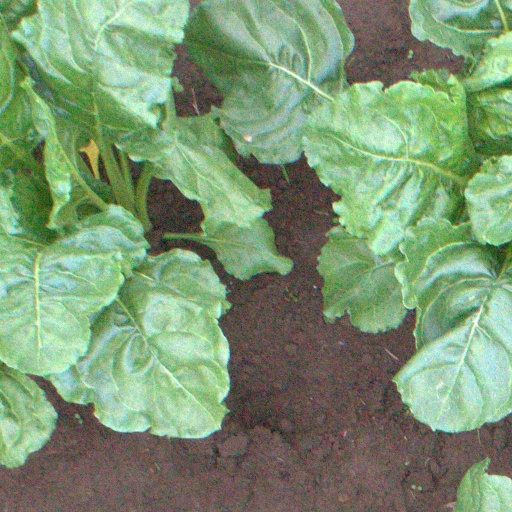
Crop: sugar beet